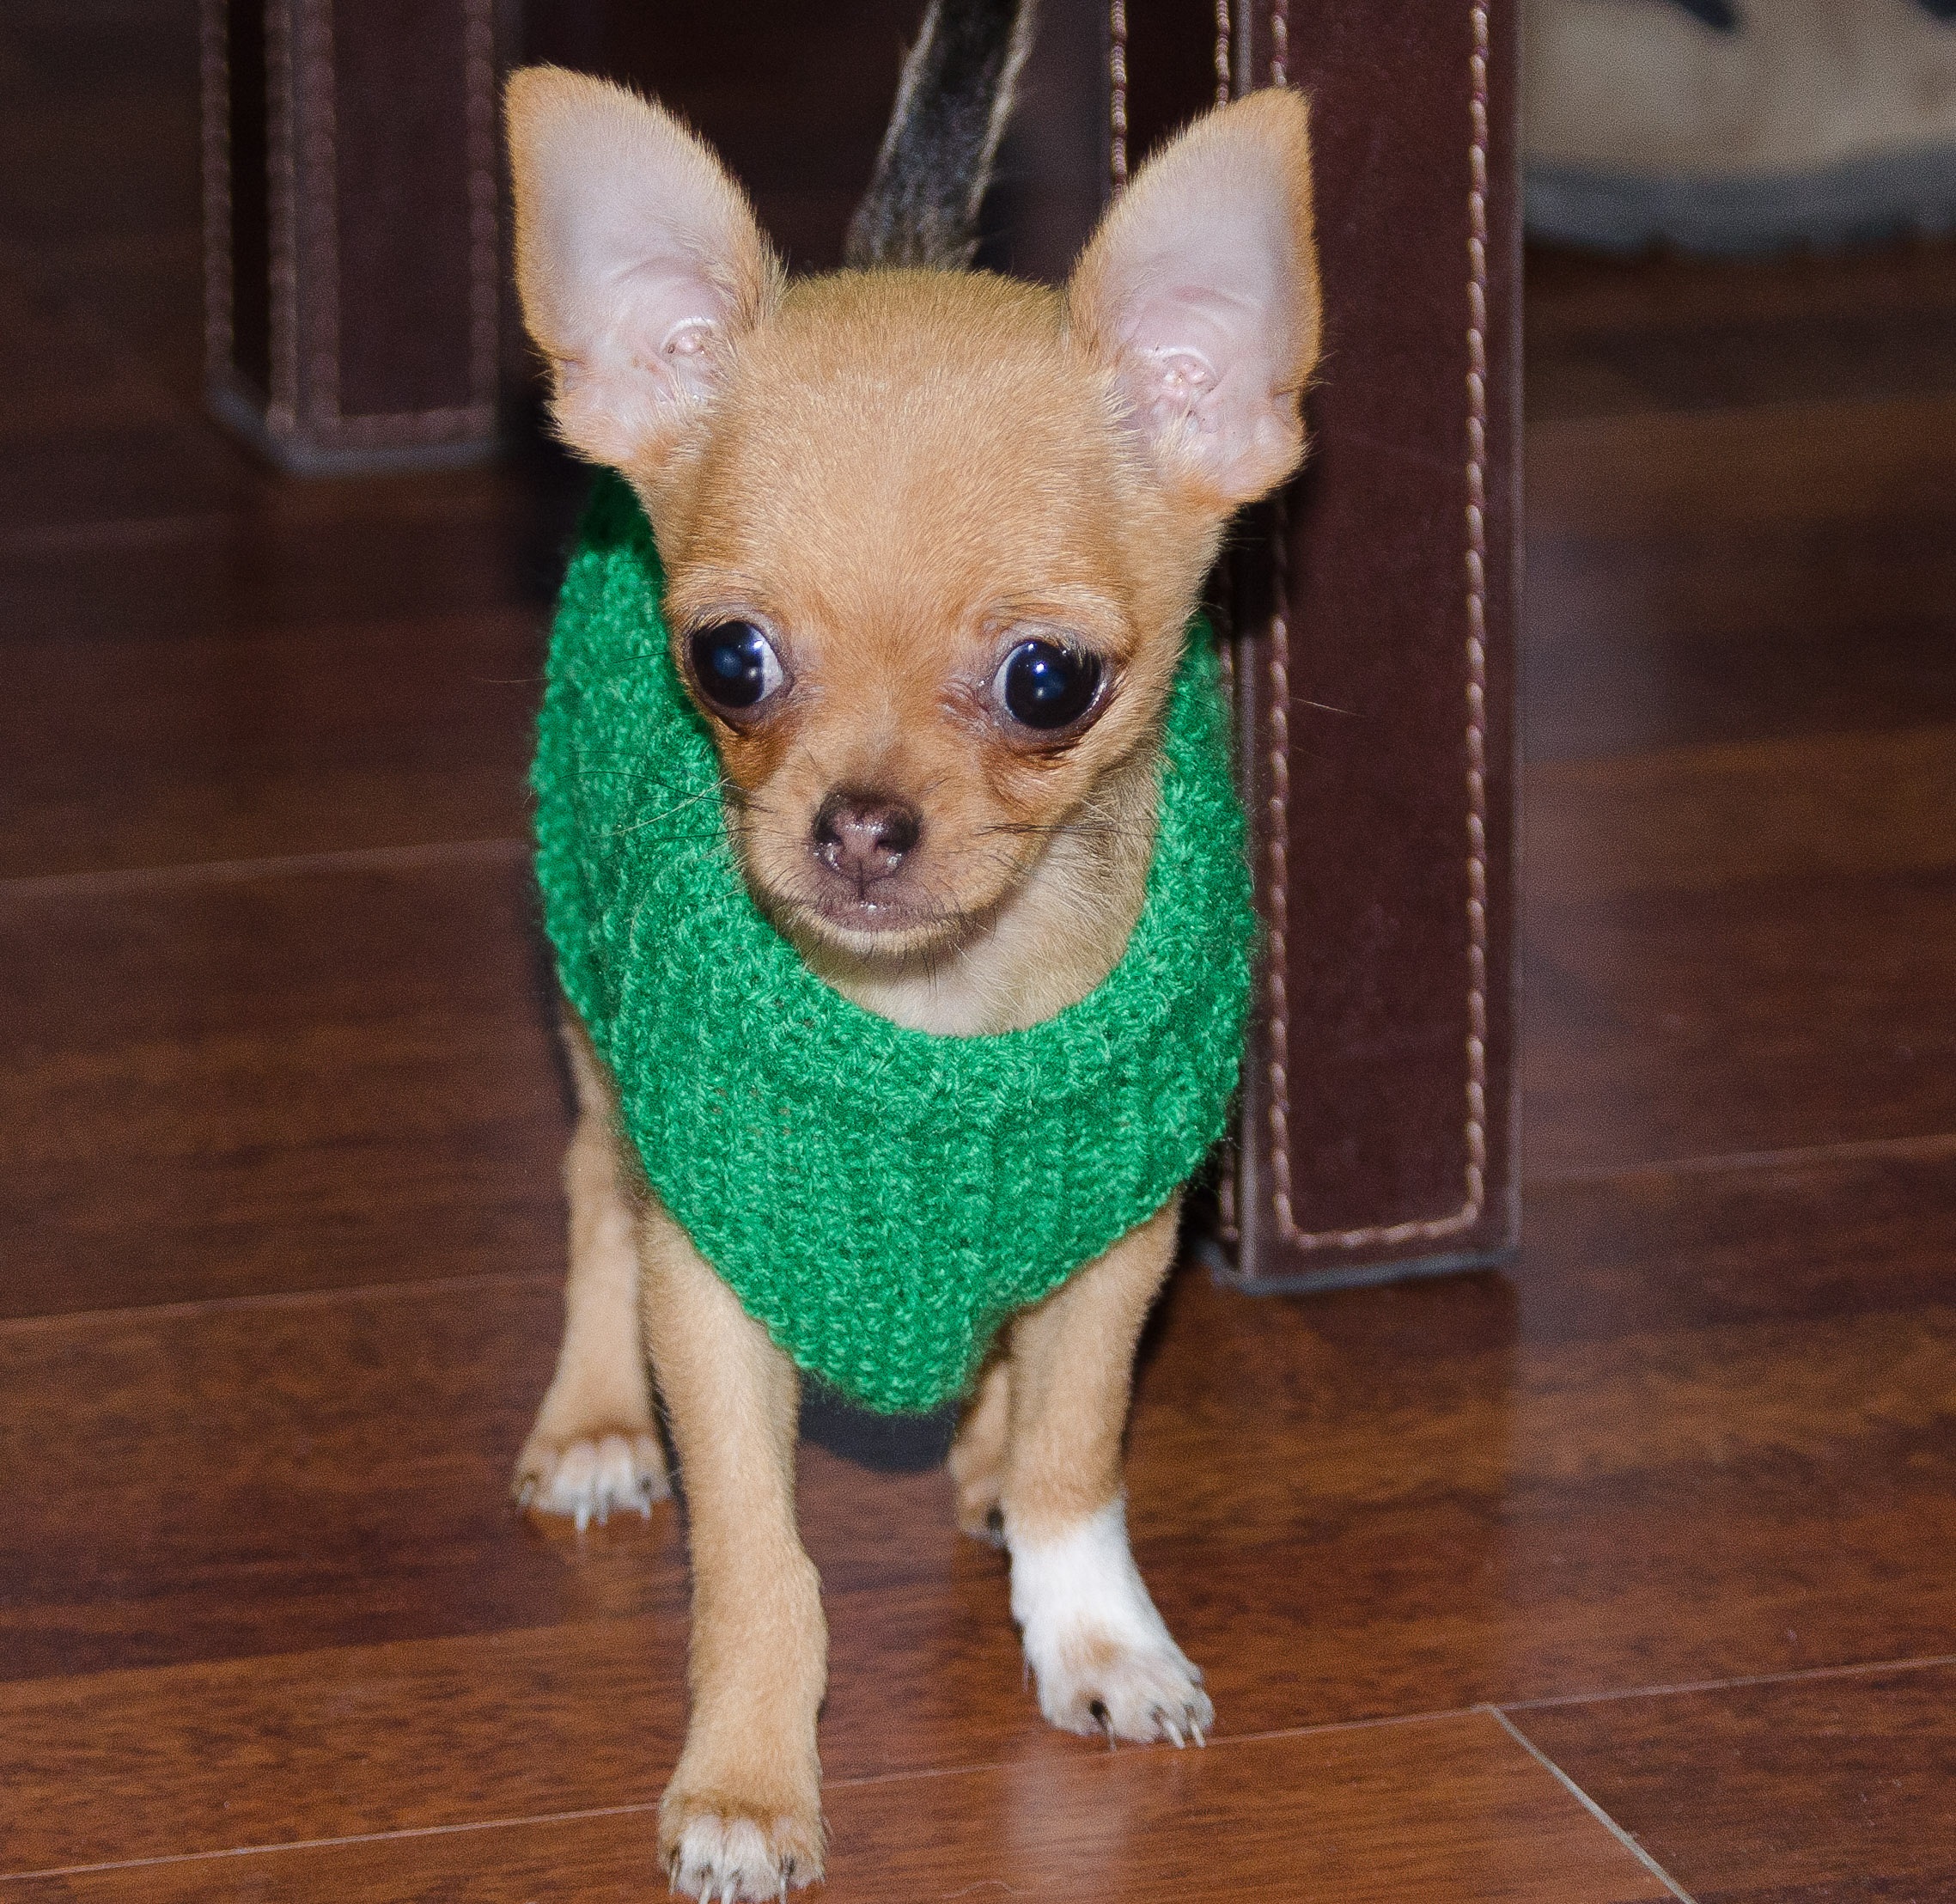
nature, puppy, dog, animal, cute, pet, mammal, friend, pets, eyes, animals, mammals, vertebrate, chihuahua, wow, dog breed, bitch, veterinary, profile dog, faithful, chichuahua, dog like mammal, carnivoran, russkiy toy